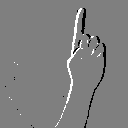
ASL letter: z